Describe the emotion expressed in this image:  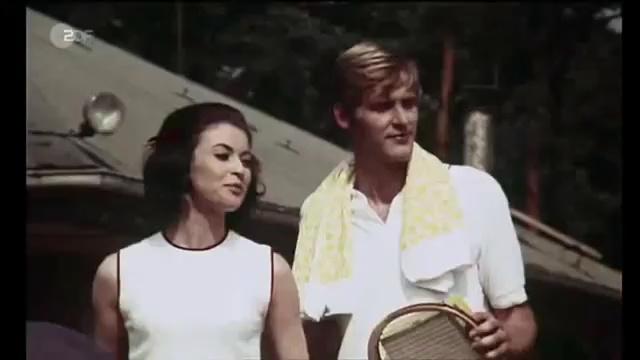
This person displays Suffering, valence and arousal with high intensity.